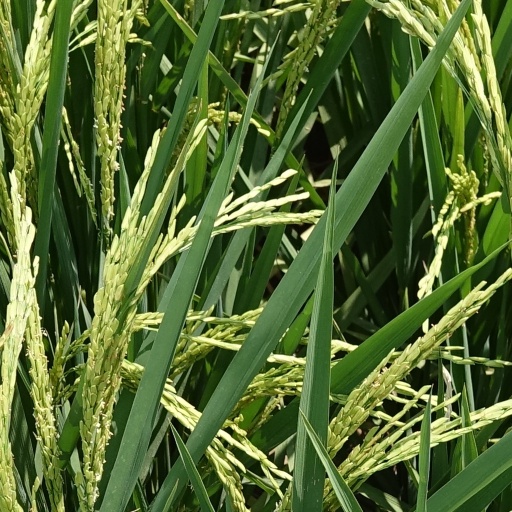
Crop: rice